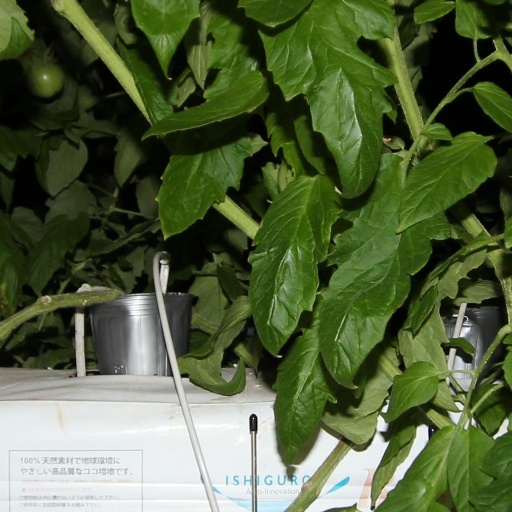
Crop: tomato